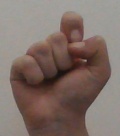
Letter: fa